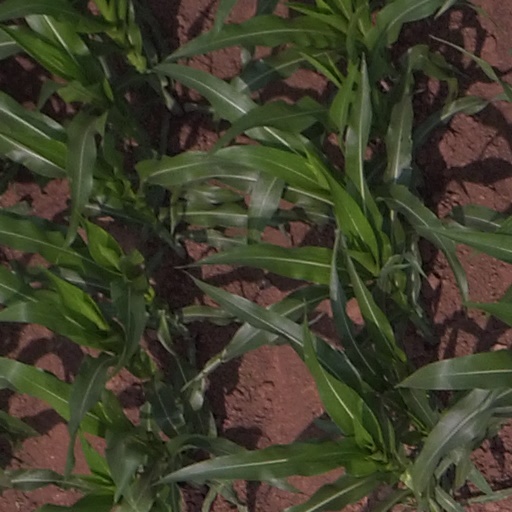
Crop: maize; corn